Çöğürlü, Muş

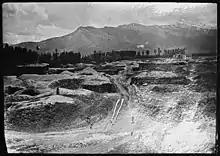
Çöğürlü about 1915

The old name of the village was "Arinc" or "Arinch" which was changed to "Cogurlu" in the 19th century.